Hoplite

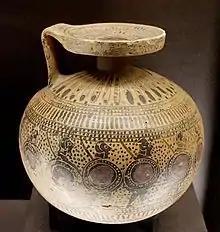
Hoplites on an aryballos from Corinth, c. 580–560 BC (Louvre)

Dark Age warfare transitioned into hoplite warfare from the 8th century BC onwards. Historians and researchers have debated the reason and speed of the transition for centuries. So far, 3 popular theories exist: